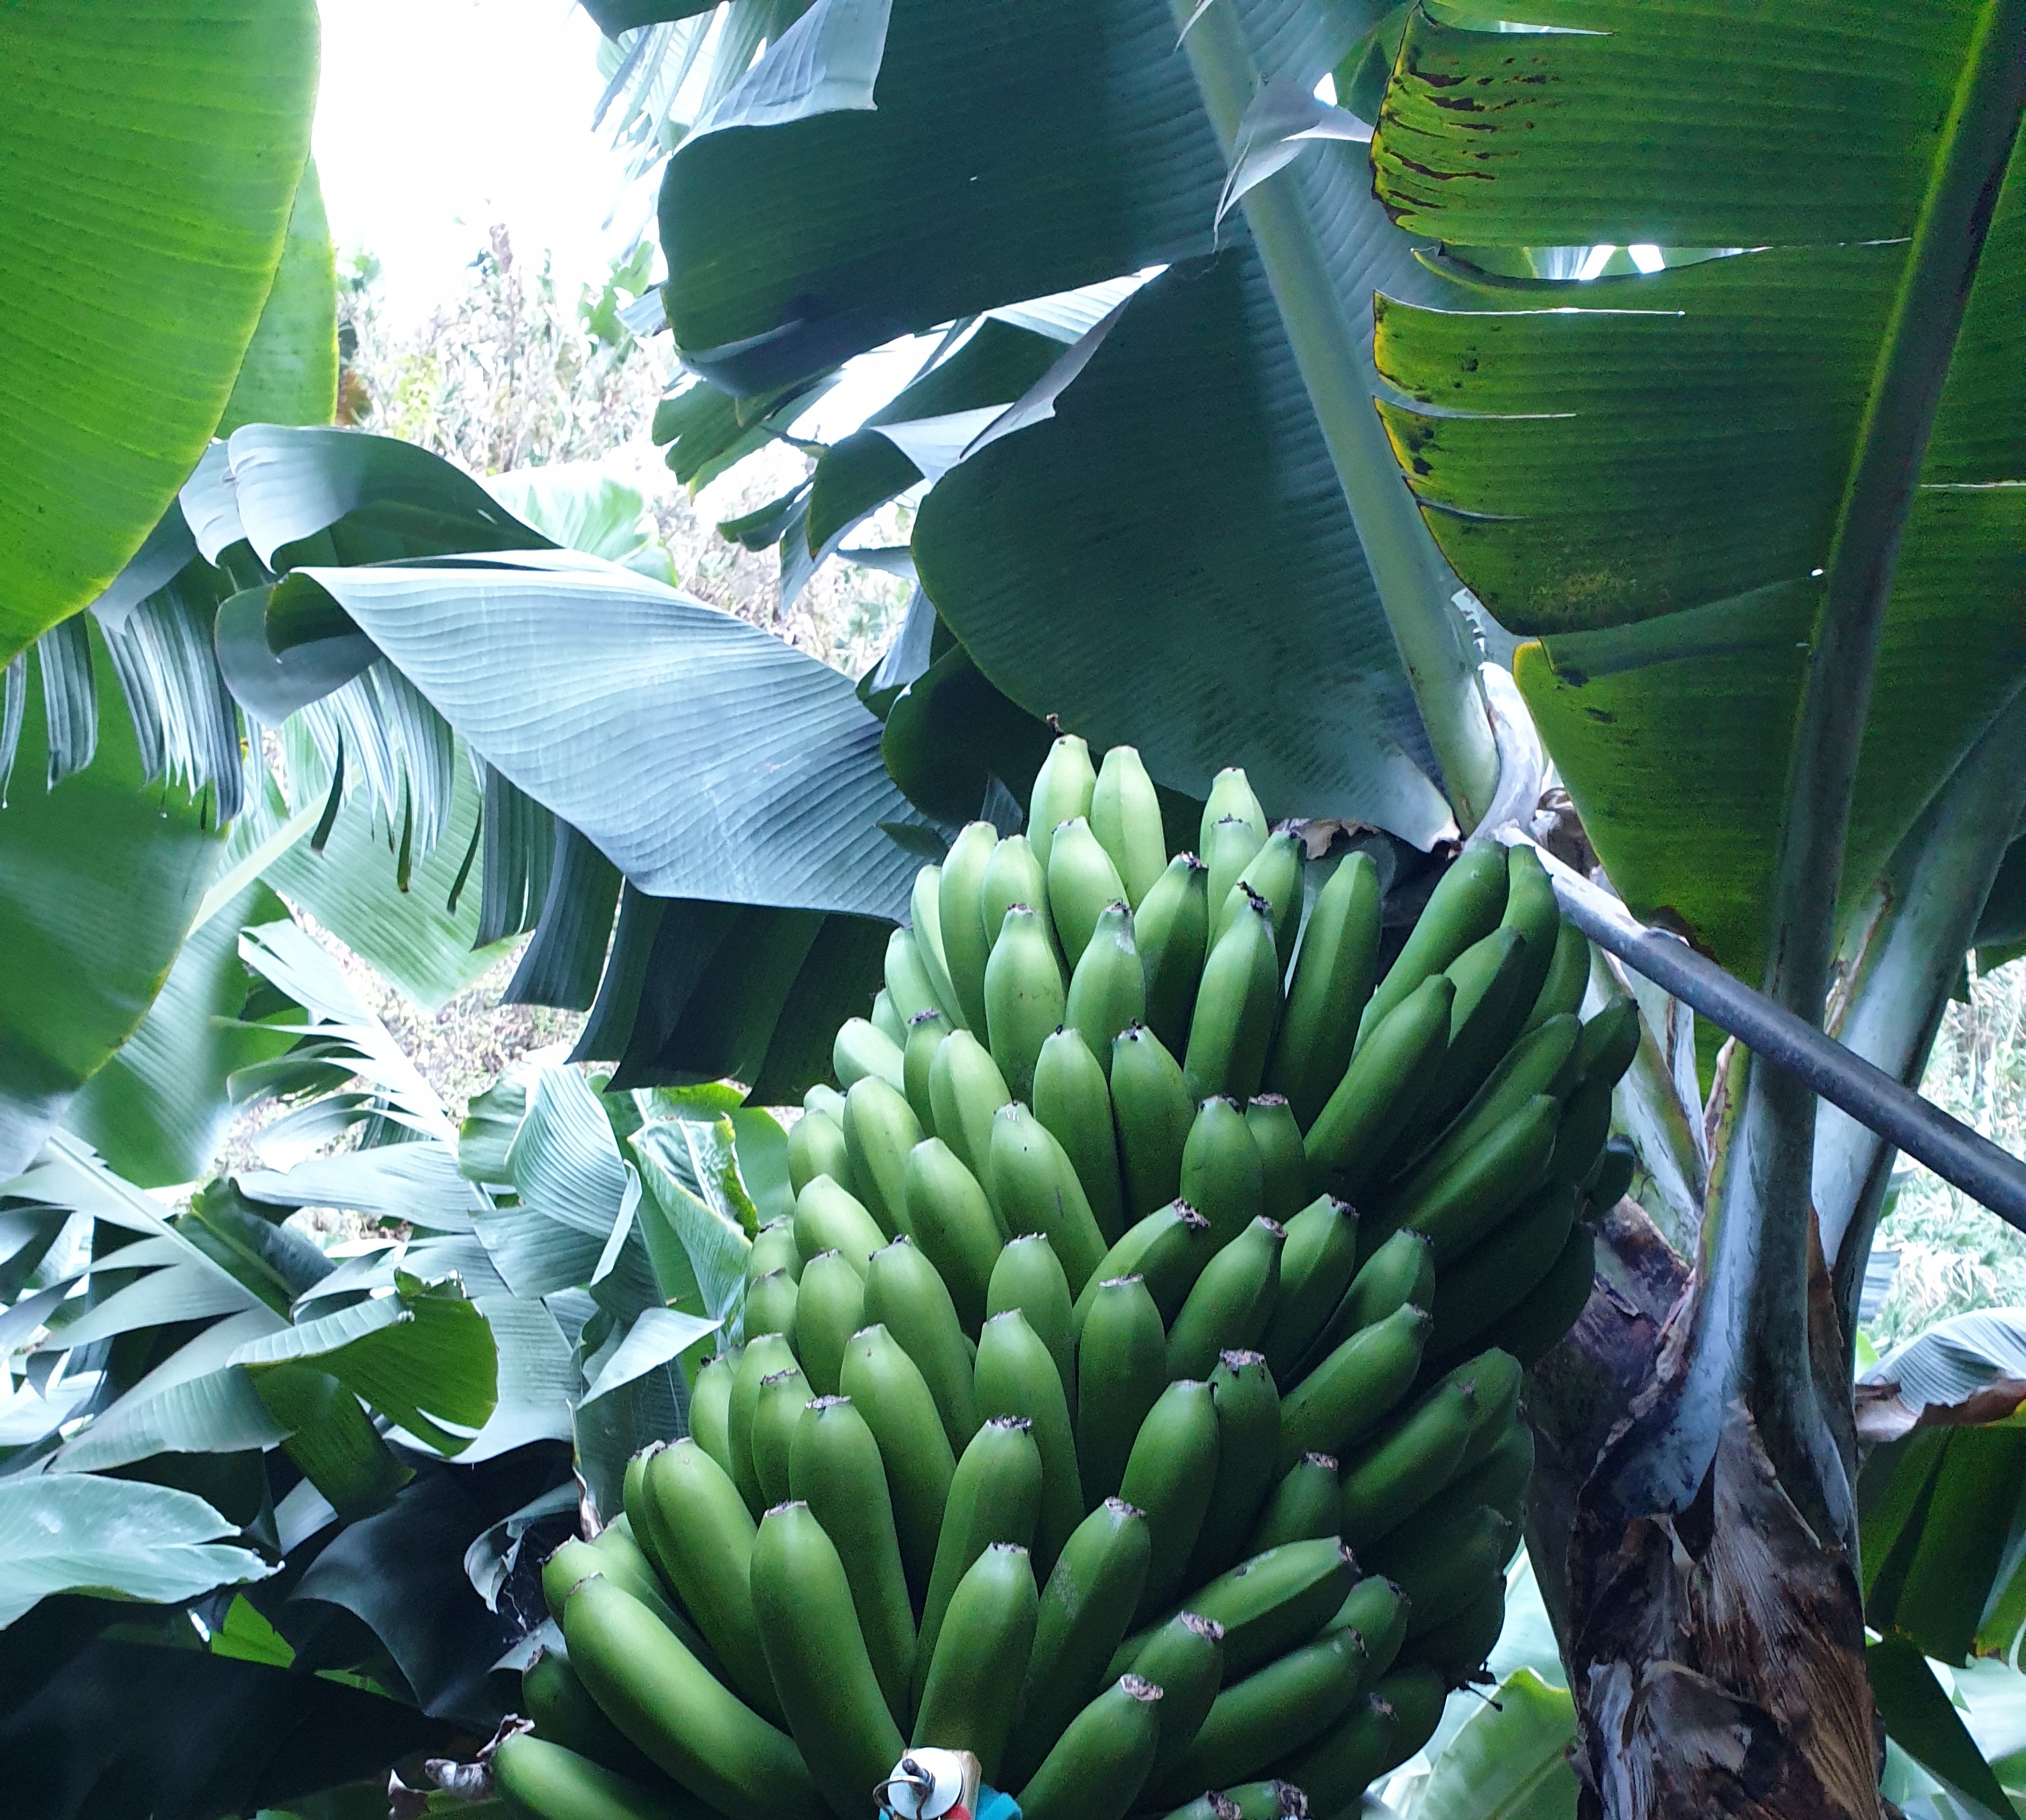
Label: Cut